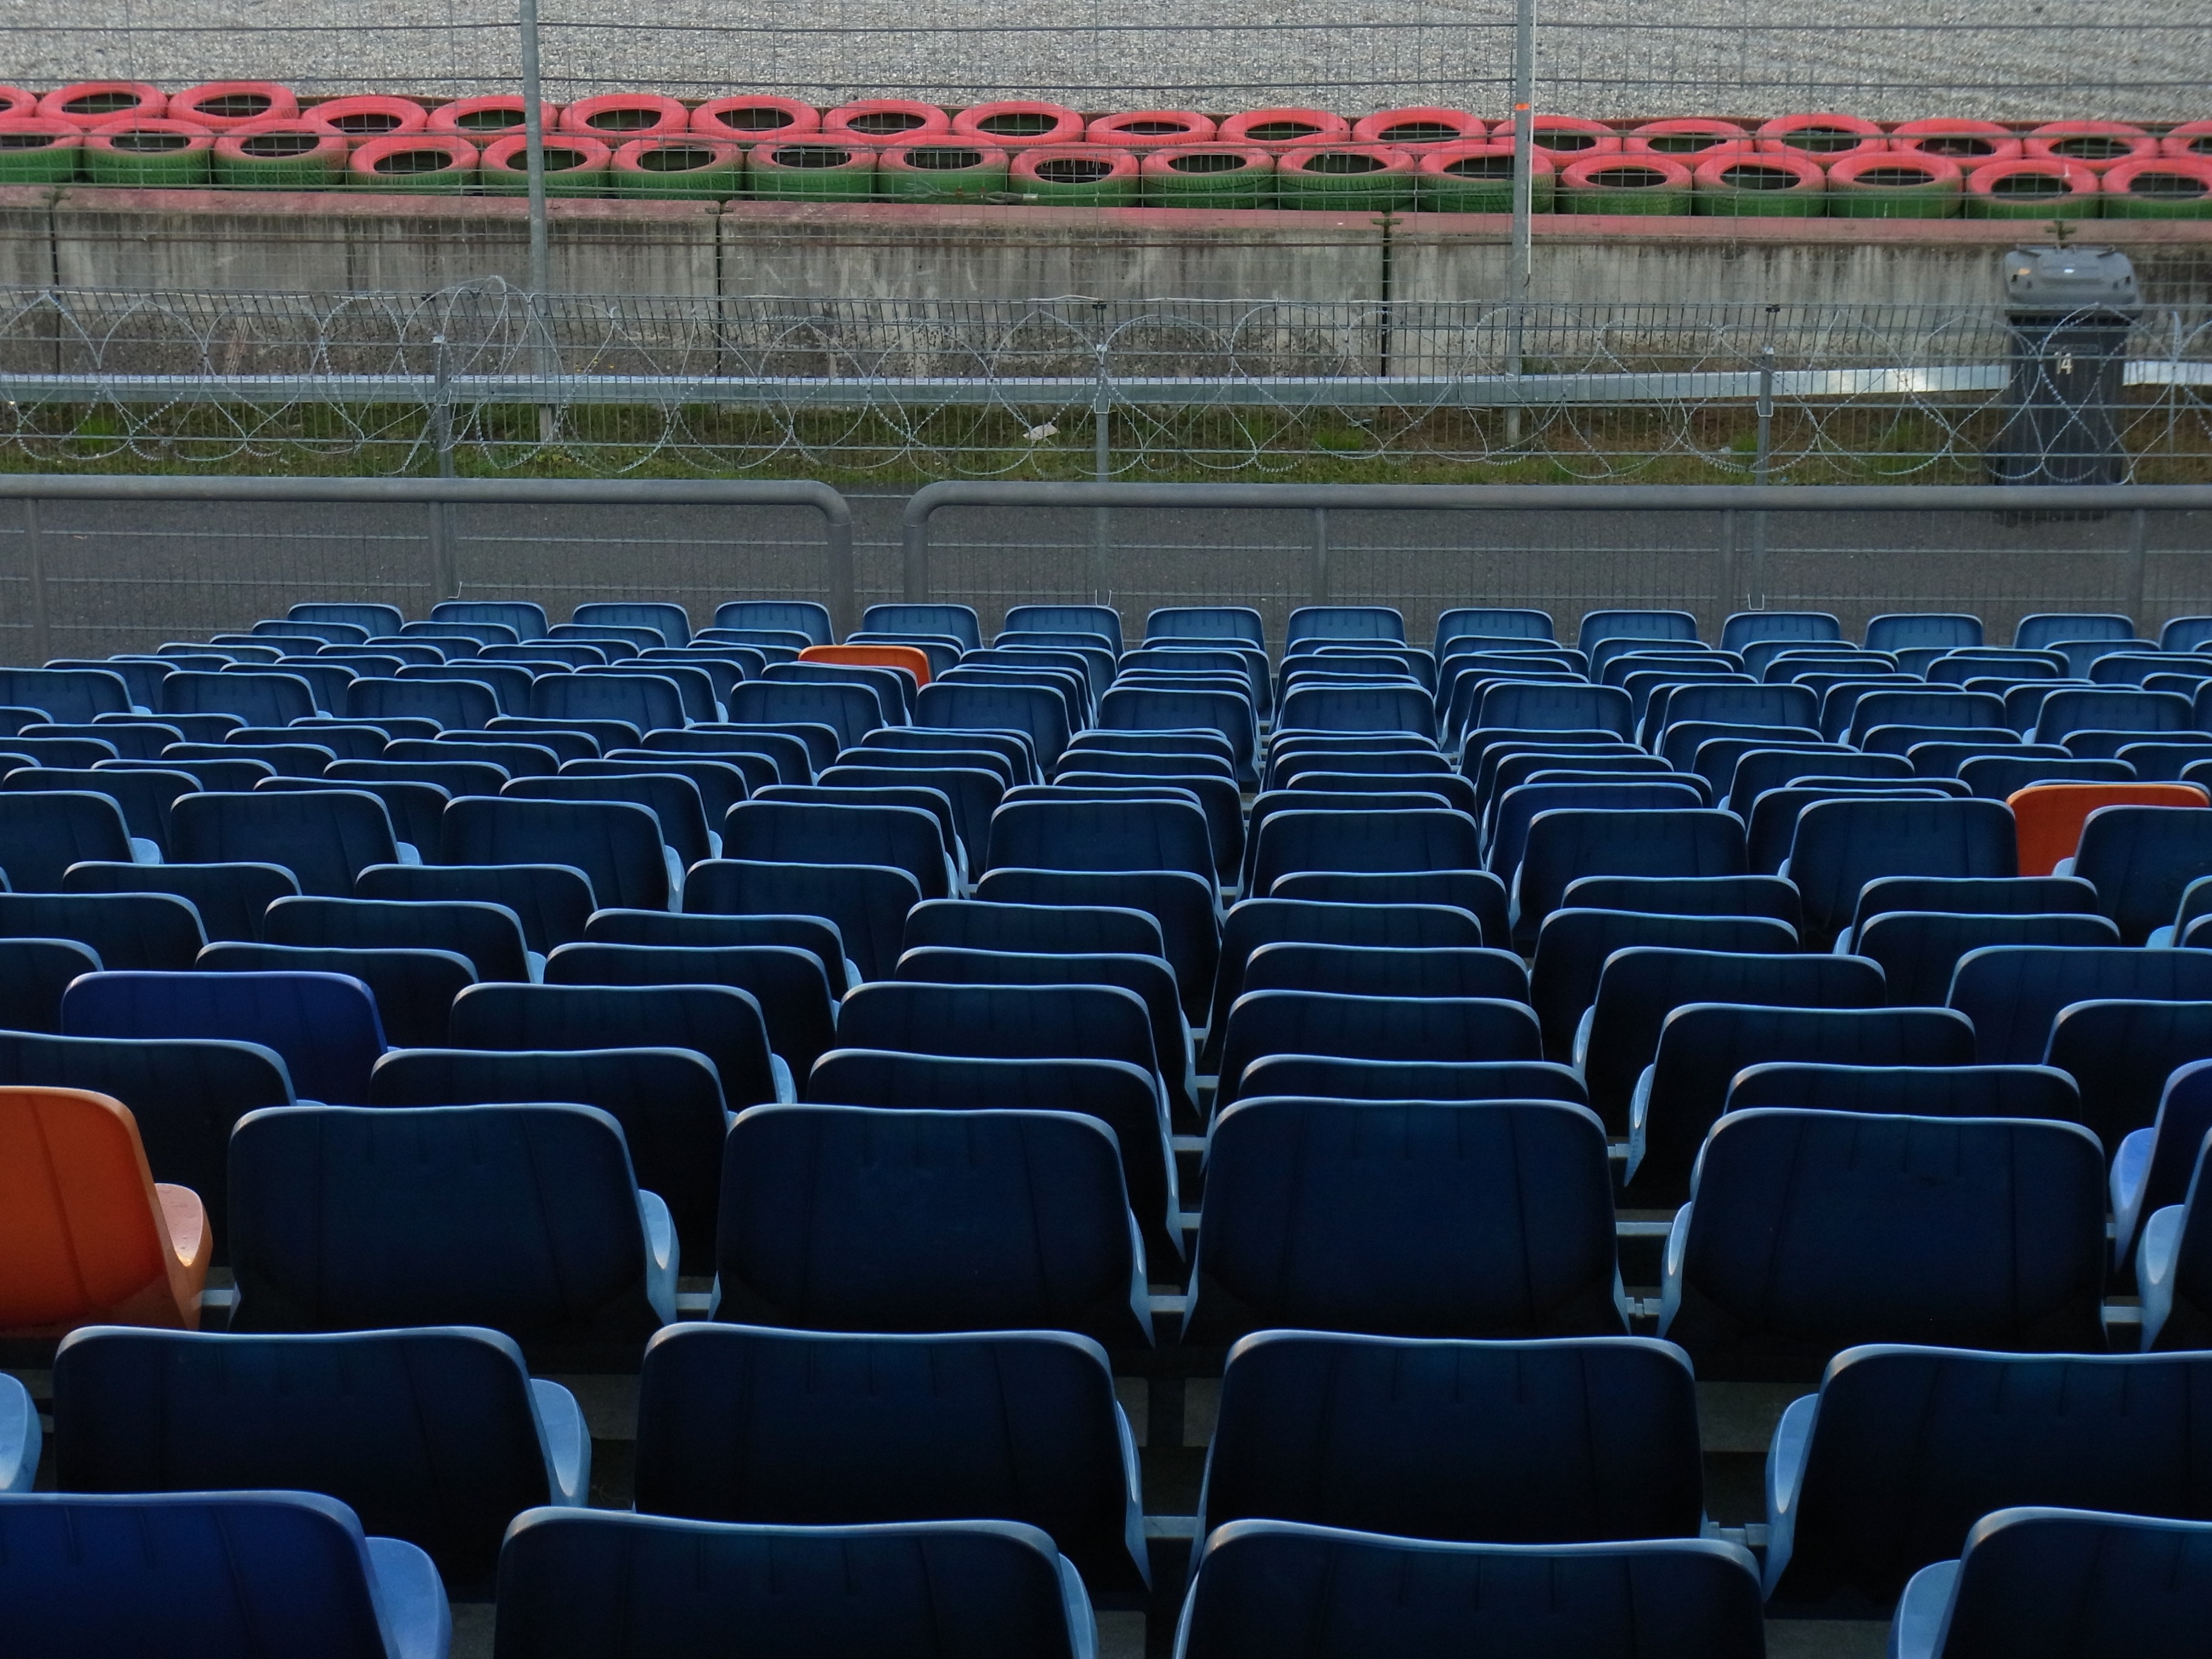
structure, auditorium, audience, vehicle, auto, stadium, race, theatre, arena, race track, kart, racecourse, nascar, go kart, kart racing, racing car, car racing, viewers, movie theater, sport venue, soccer specific stadium, hockenheimring